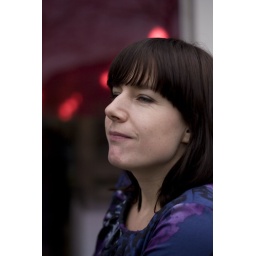
Foto's van 60MM in het VMK. Gemaakt door Sander de Groot; grootsfotografie.nl